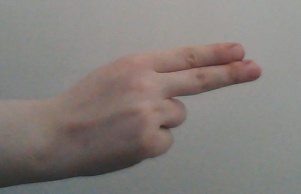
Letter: ain